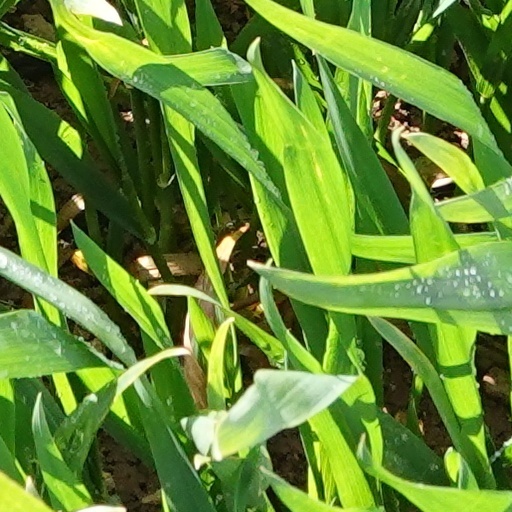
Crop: wheat